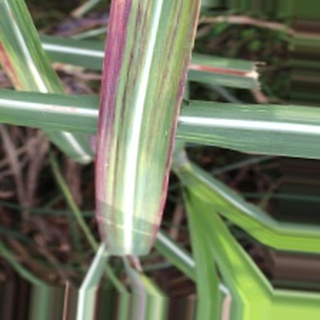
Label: sugarcane_bacterial_blight